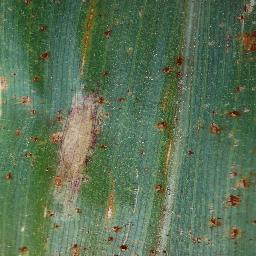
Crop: corn
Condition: (maize)_northern_blight